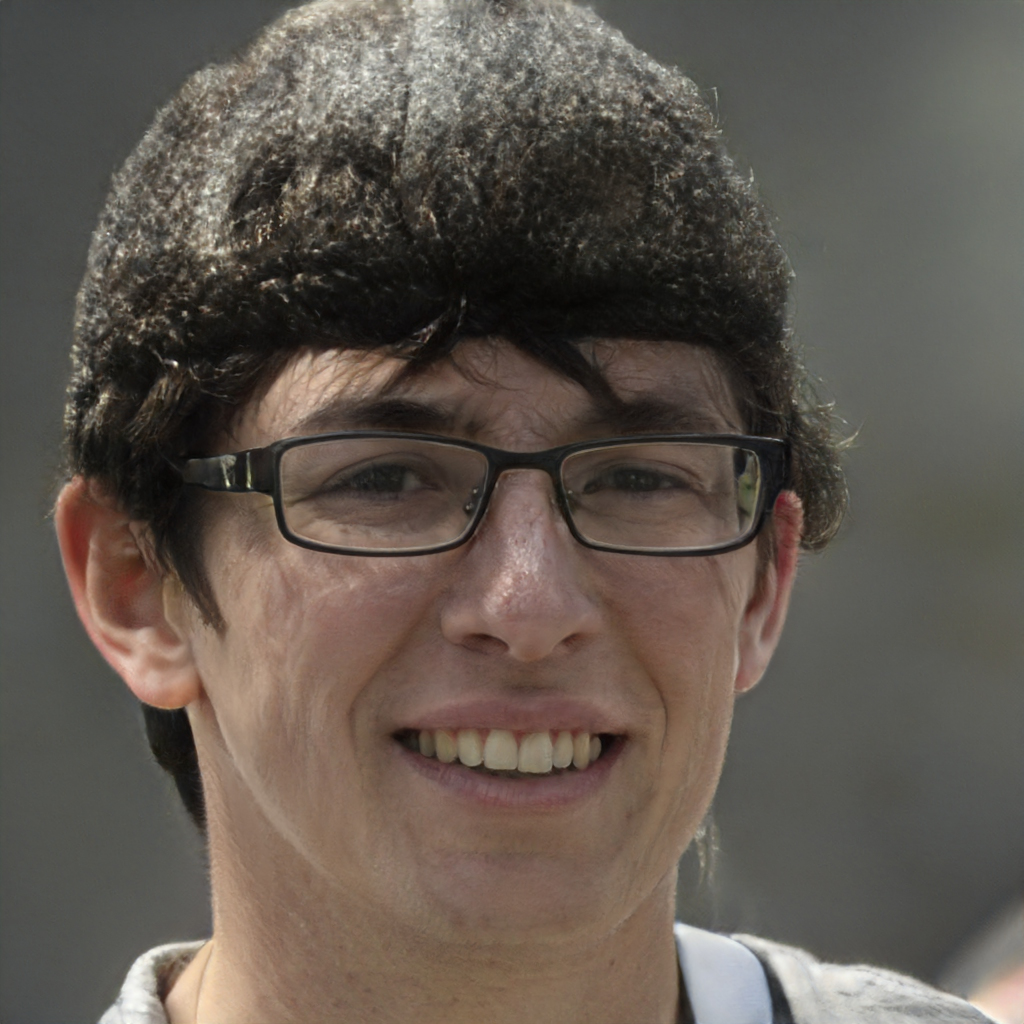
Gender: Male